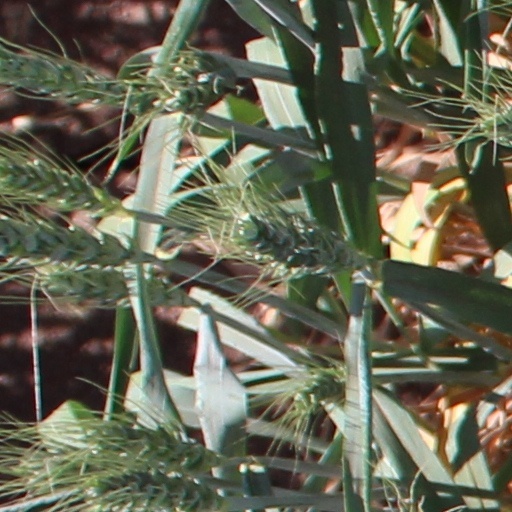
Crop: wheat